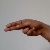
The image shows a hand gesture representing the letter 'H' in Indian Sign Language.